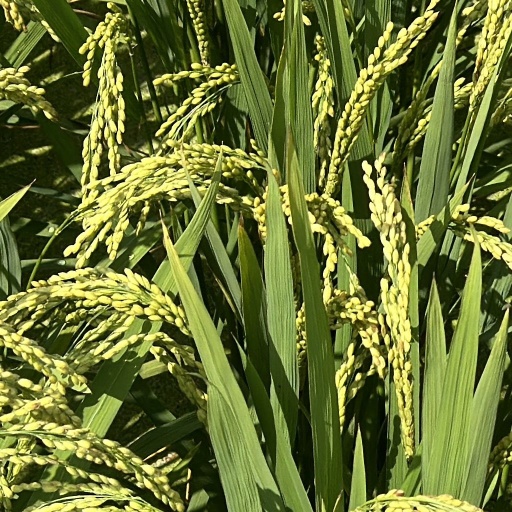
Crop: rice